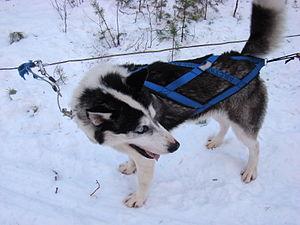
Les chiens d'attelage sont utilisés généralement pour tirer les traîneaux sur la neige ou la glace, au moyen de harnais et de lignes de trait. Ils peuvent aussi traîner des véhicules sur roue nommés « karts ». De nos jours, ces chiens sont surtout utilisés dans les courses de traîneaux. Le meneur est désigné par le terme « musher ».